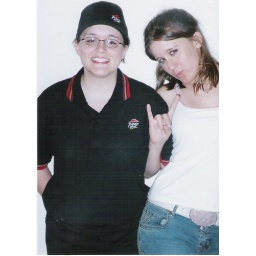
Lauren in her pizza hut uniform and lizzy givin the love sign ;)